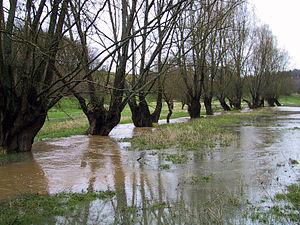
Une crue soudaine, crue brutale ou crue éclair, est une montée très rapide et surprenante du niveau de l'eau affectant n'importe quelle partie d'un bassin hydrographique. Ces crues sont principalement dues à des pluies violentes et localisées liées à des orages, des tempêtes, des cyclones, ou plus rarement dues à des débâcles glaciaires, en occasionnant alors un débordement brutal et soudain du réseau hydrographique. Ceci provoque souvent des circulations importantes et rapides d'eau et une inondation hors de leurs lieux traditionnels, parfois assez éloignés de ce réseau. Cet effet surprenant, inattendu et brutal est à l'origine de nombreuses victimes.
L'Eure est un département français de la région Normandie. Il tire son nom de l'Eure, rivière qui le traverse avant de rejoindre la Seine. L'Insee et La Poste lui attribuent le code 27. Sa préfecture est Évreux.
L'Oison est une rivière, affluent de la Seine, dont le cours est sis en Normandie dans les départements de l'Eure et de la Seine-Maritime.